Gregory P. Hawkins

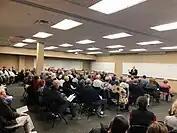

Hawkins has been both a public speaker and a professional speaker since the 1980s. He has spoken in hundreds of settings, thousands of times to tens of thousands of people. Some of his speeches have been reduced to written and CD form. Currently, Hawkins speaks on topics ranging from law to ethics to faith to public policy. Some of these have been organized into keynote, half-day, and full-day seminars; especially designed for professional continuing education and corporate training.